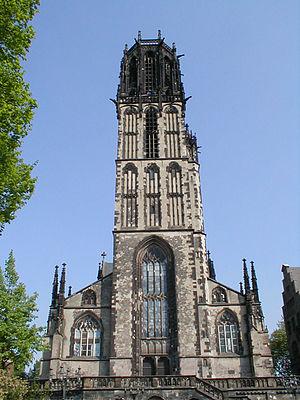
Duisbourg est une ville indépendante d'Allemagne, située dans le Land de Rhénanie-du-Nord-Westphalie et dans le district de Düsseldorf.